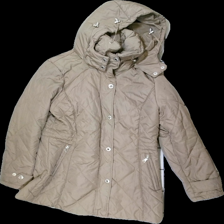
View: front
Type: Outerwear
Category: Ladies
Brand: Isolde
Colors: Beige
Material: 100% polyester
Cut: Regular
Size: 38
Season: All
Price range: 50-100
Recommended usage: Reuse